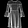
Label: Dress